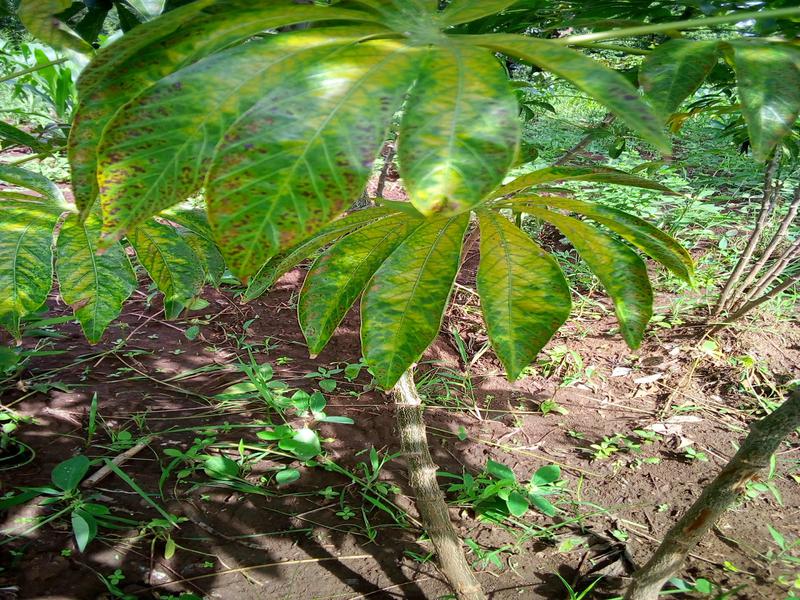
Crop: cassava
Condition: green_mottle